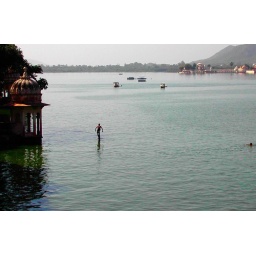
Udaipur - last day, sitting on cushioned balcony in Rainbow cafe and looking out to lake palace